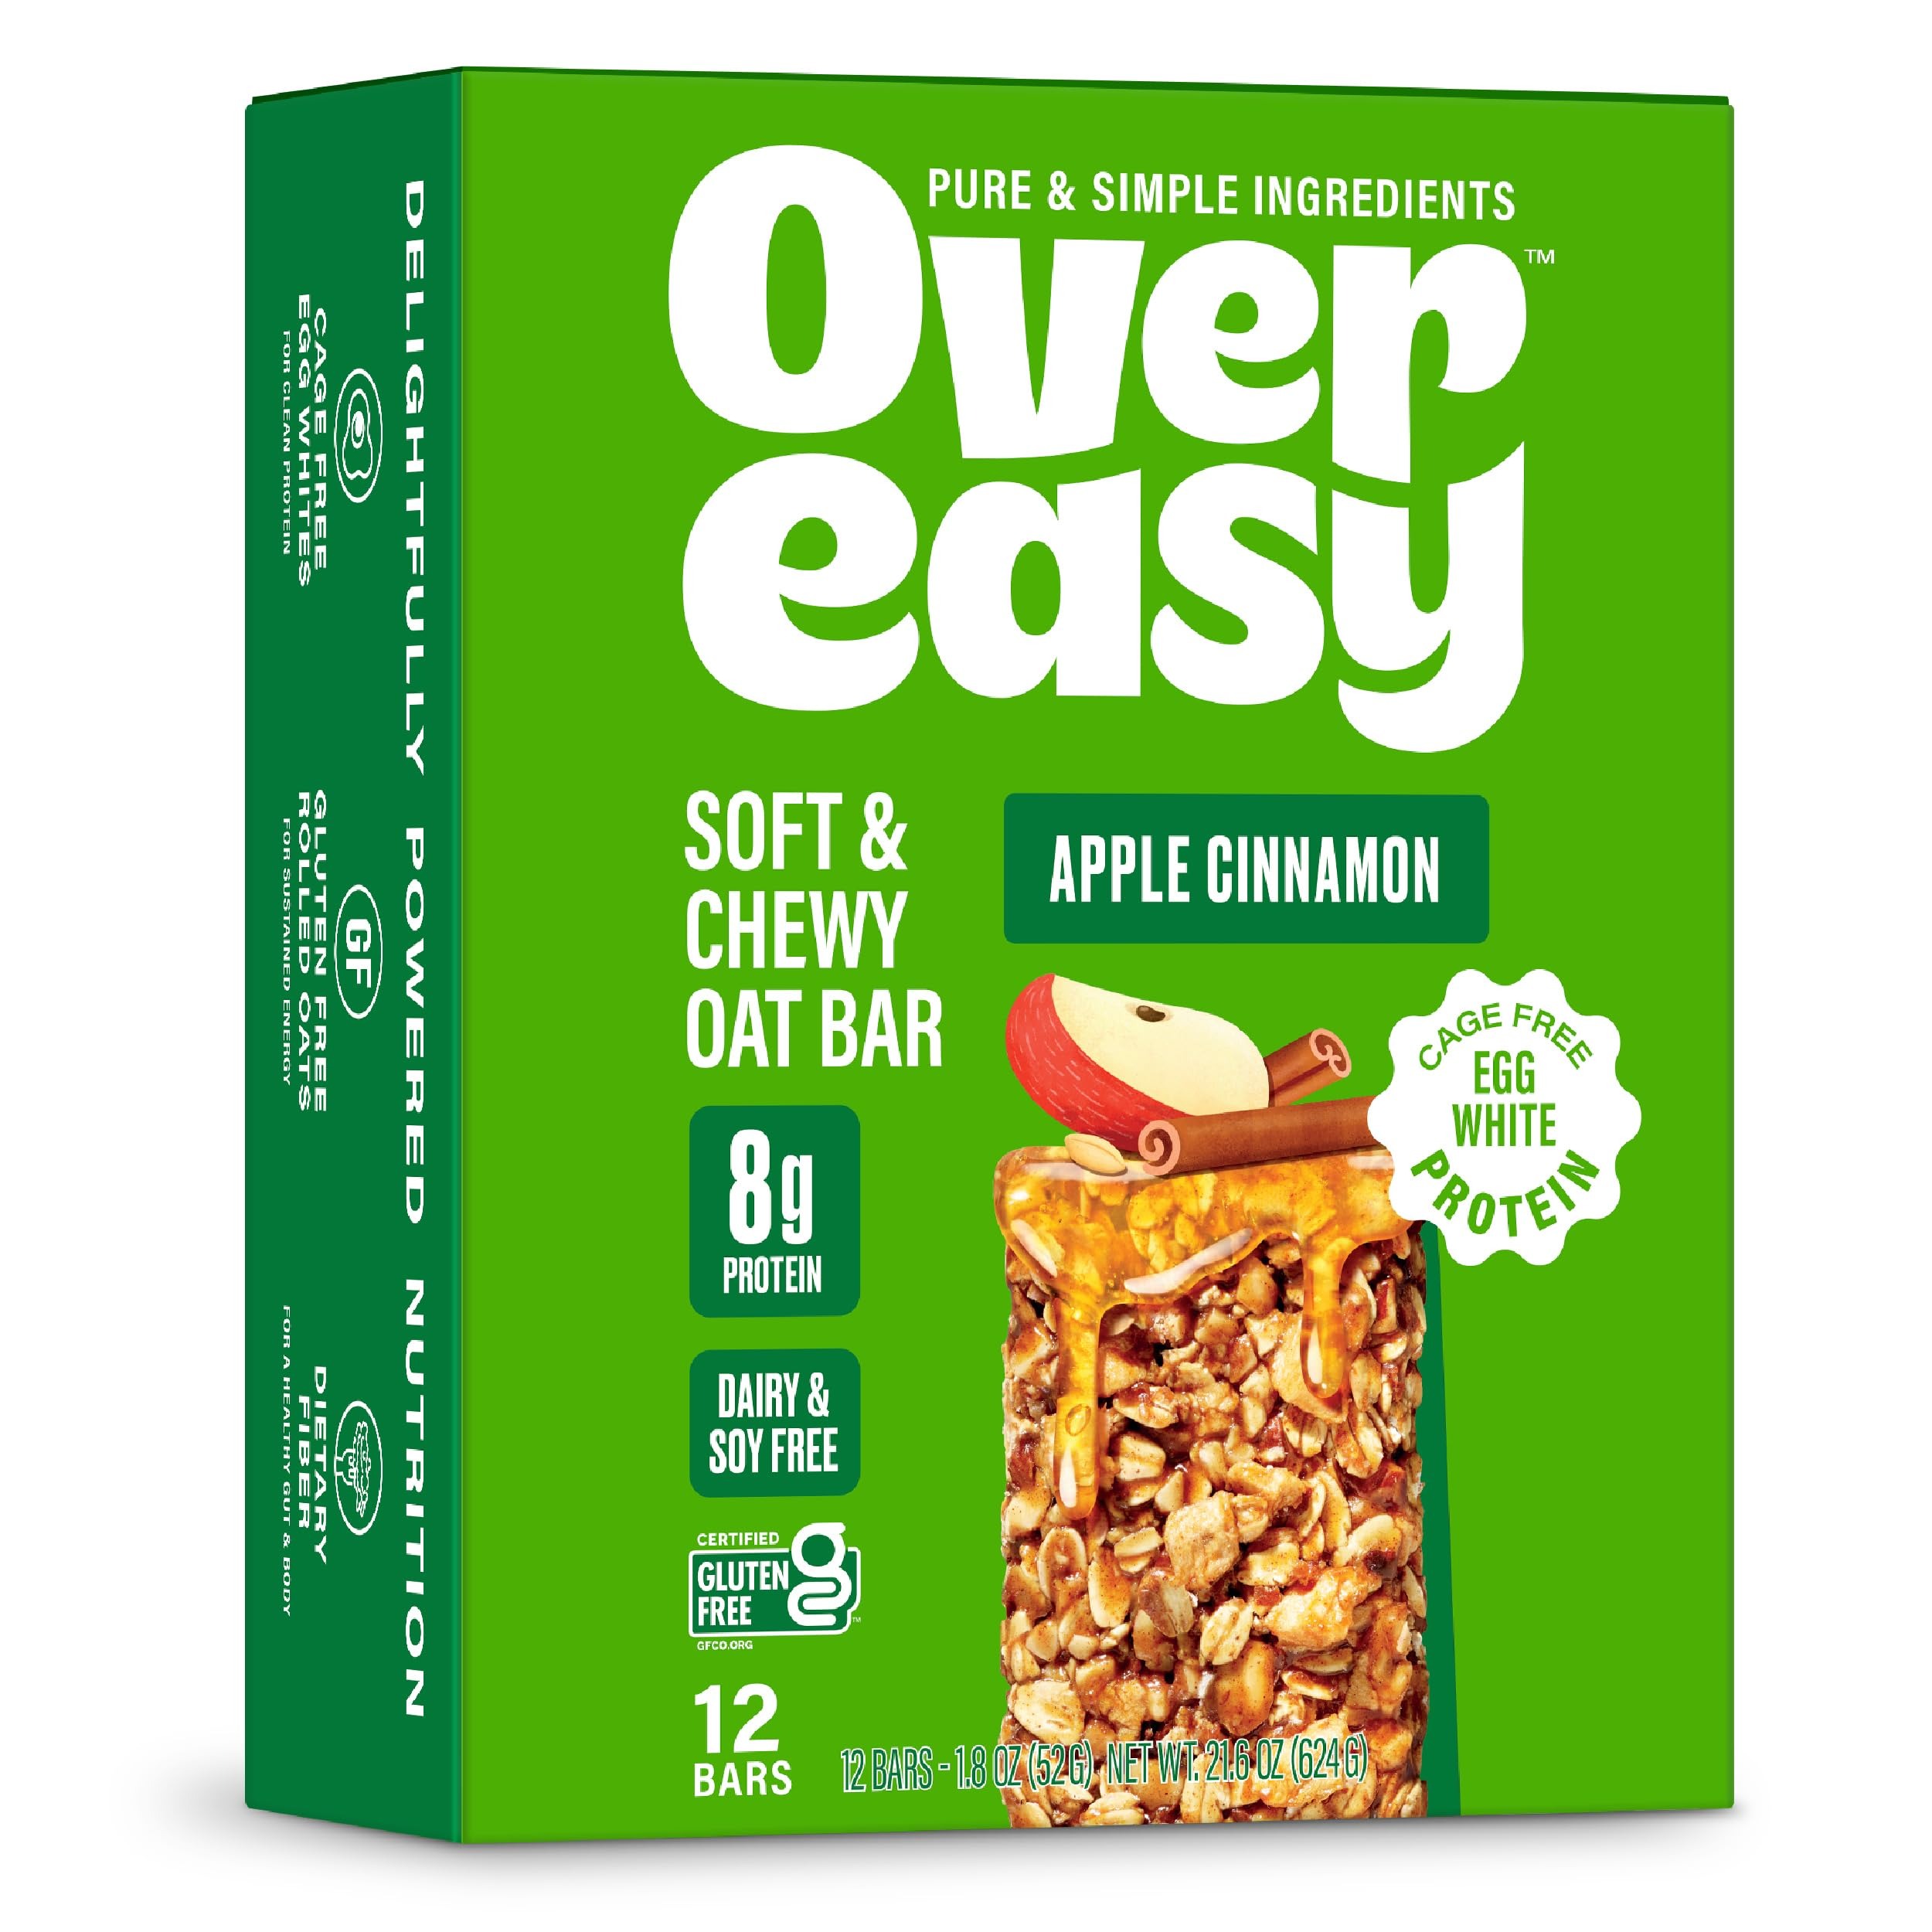
Item Name: Over Easy Soft and Chewy Granola Breakfast Bars - Granola and Protein Bars - Energy Snack Bars - Clean, Gluten Free, Dairy Free, Soy Free and Kosher (Apple Cinnamon, 12 Count)
Bullet Point 1: Breakfast is on us - An Over Easy breakfast bar is a perfectly healthy way to start your day. You may not have time to sit down to a hot meal, so reach for our meal replacement bar, made with all natural ingredients, and give your family the quick, tasty, and nutritious breakfast they deserve.
Bullet Point 2: Loaded with nutrients - Our deliciously satisfying oatmeal granola bars are fiber filled, high protein snacks that will ramp up your energy levels and keep your hunger pangs at bay. Packed with protein and full of antioxidants and fiber, our energy bars deliver key nutrients for a balanced diet.
Bullet Point 3: Only the best ingredients - Our gluten free protein bars are soy free, dairy free, and contain no artificial flavors, preservatives, or high fructose corn syrup. With wholesome ingredients and cage free eggs, our protein bars promote a healthy body and gut, while helping you sustain energy and maintain healthy eating habits. Good nutrition has never been more delicious.
Bullet Point 4: Perfect for your on-the-go lifestyle - You're busy juggling schedules and meeting deadlines, so take breakfast off your plate with Over Easy Breakfast Bars. You'll love the taste and the simple ingredients. But what you'll really appreciate is an individually wrapped, fast, and convenient, yet beneficial breakfast bar or snack bar any time of the day.
Bullet Point 5: Enjoy a variety of tastes - We offer flavors that are sure to please the whole family. Choose from Peanut Butter, Banana Nut, Vanilla Matcha, or Apple Cinnamon, or grab a variety pack and energize your mornings with clean, simple and delicious options. Mornings are hard. Breakfast shouldn't be.
Product Description: Over Easy is a breakfast company for modern consumers with modern lifestyles. You're busy, and that's ok, but you don't want to sacrifice your health and well-being with one of the many convenient, yet sugar-laden breakfast options you'll find in the grocery store. Many breakfast bars are packed with calories, fats, corn syrups, and artificial ingredients just waiting to weigh you down and complicate your life.Our breakfast bars are a breath of fresh air when it comes to choosing a healthy, yet tasty and satisfying breakfast.Whether you are enjoying one of our bars for breakfast, as a snack, or as a meal replacement, here's what you’ll find in every one of our bars:Gluten-, Dairy-, and Soy-Free Ingredients No added sugars or artificial flavorsNo high fructose corn syrup or preservatives Cage free eggs9 - 10 grams of protein6-7 grams of fiberAll-Natural IngredientsBoost your energy, eliminate your hunger, and provide your body with sound nutrients for your active life.You are what you eat - so make good choices!
Value: 21.6
Unit: Ounce

Price: 28.55